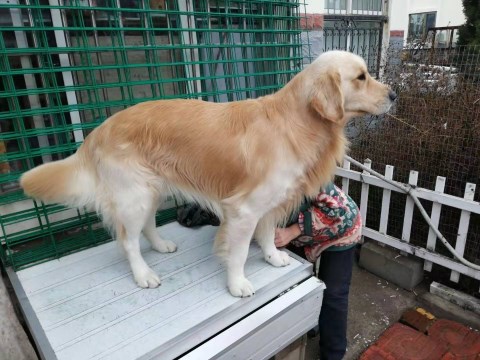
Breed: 5355-n000126-golden_retriever